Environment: real
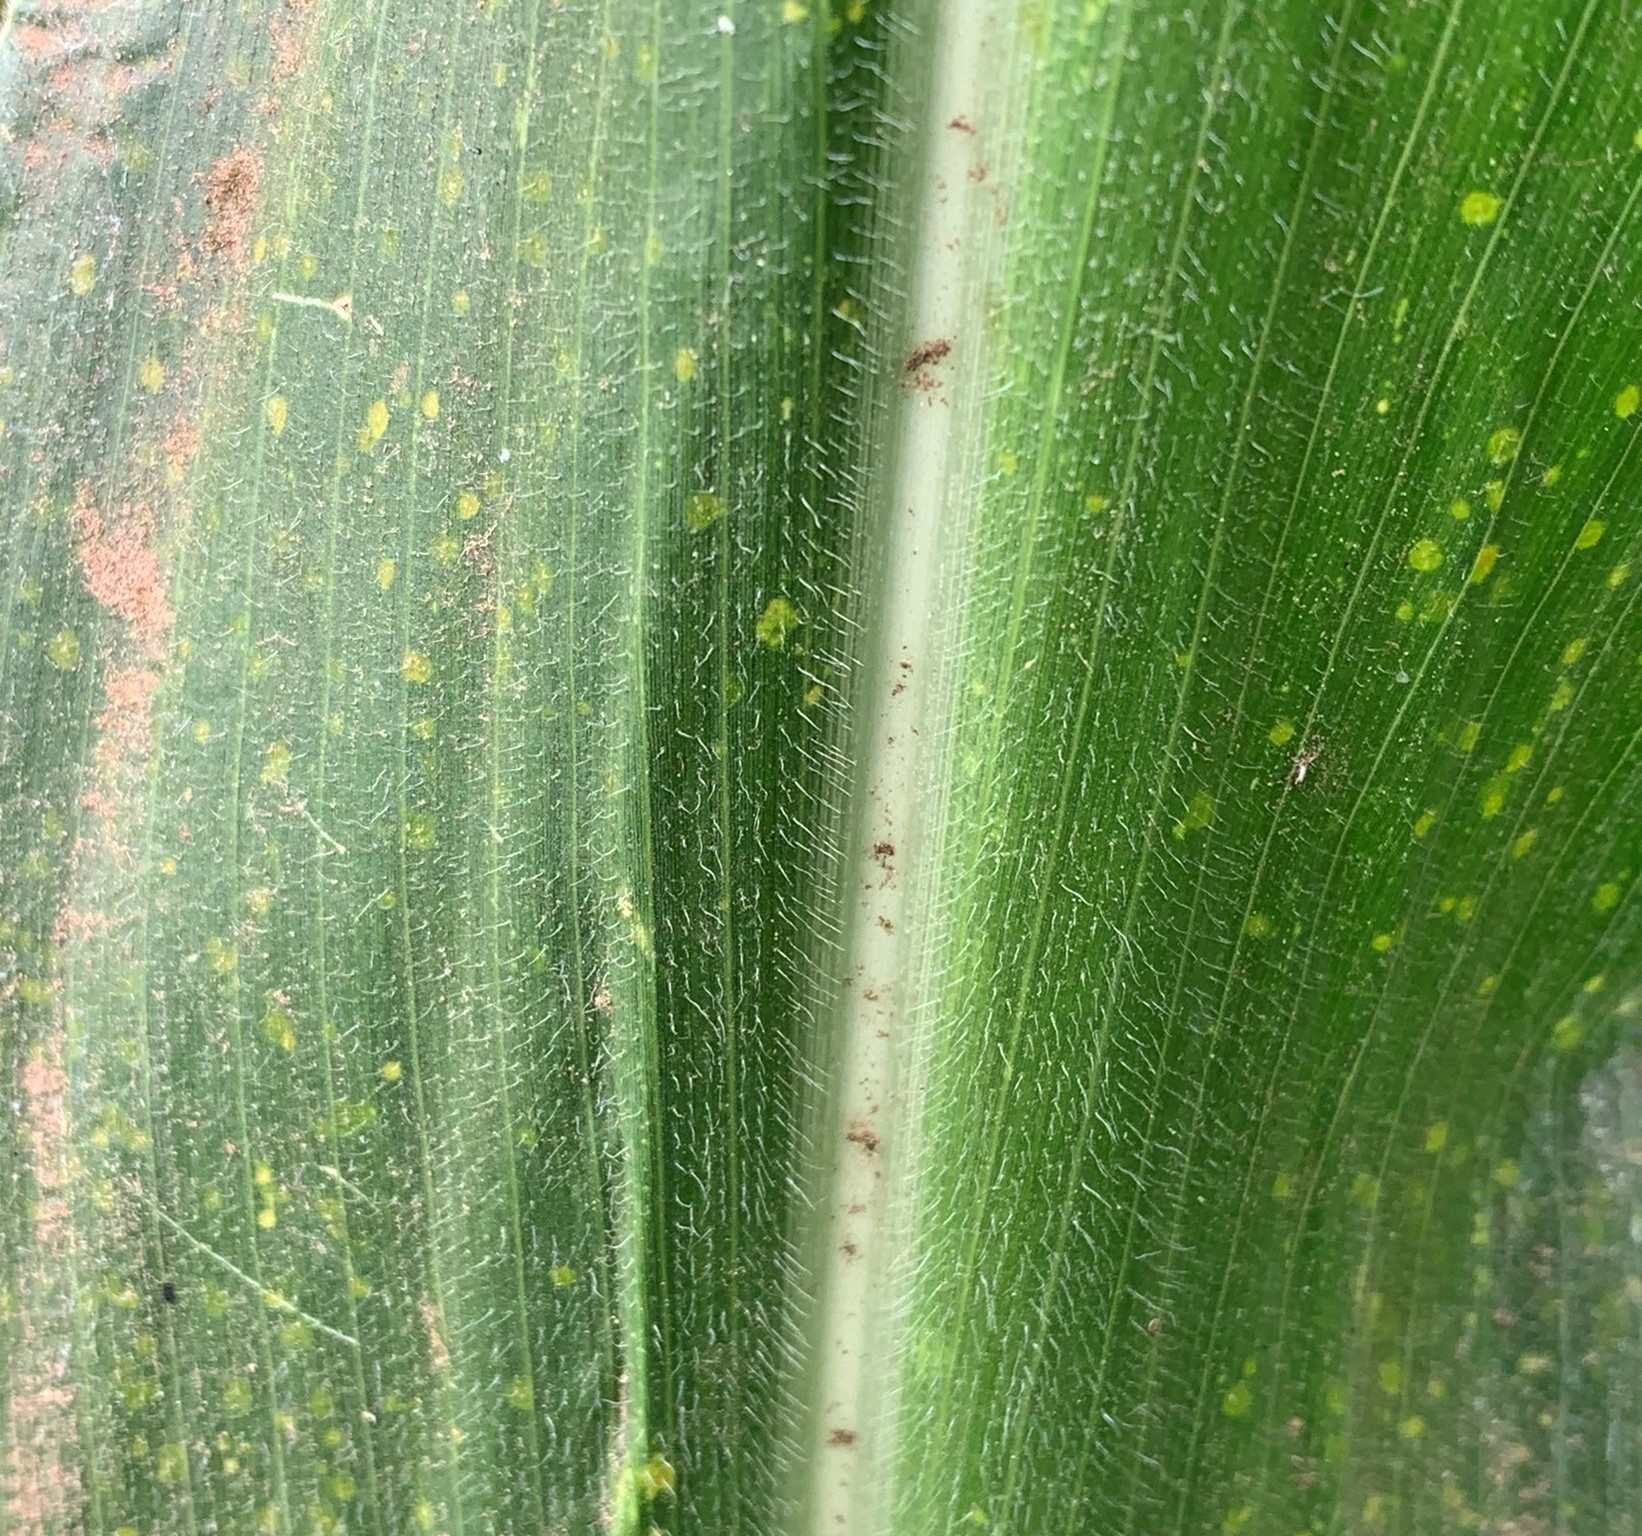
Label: lethal_necrosis